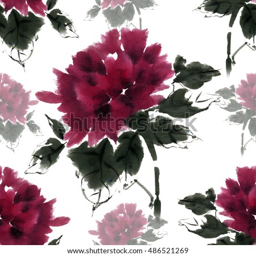
flower seamless pattern , gorgeous peony on a white background is painted in oriental traditional style , free brush , watercolor , ink .